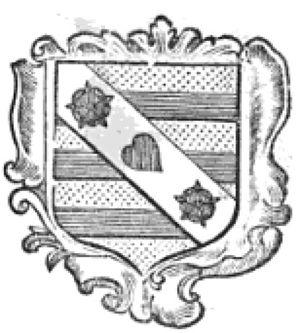
livre ancien présentant le nobiliaire etarmorialdeLorraine
Ville-sur-Yron est une commune française située dans le département de Meurthe-et-Moselle en région Grand Est.